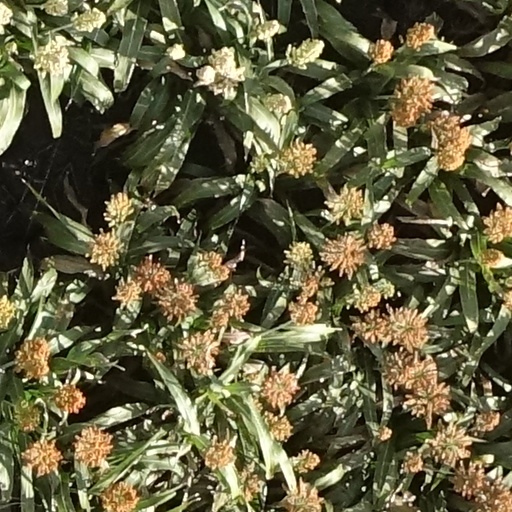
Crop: sorghum